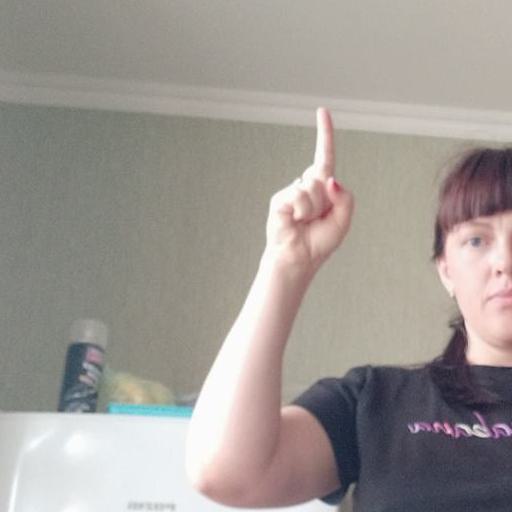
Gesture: one